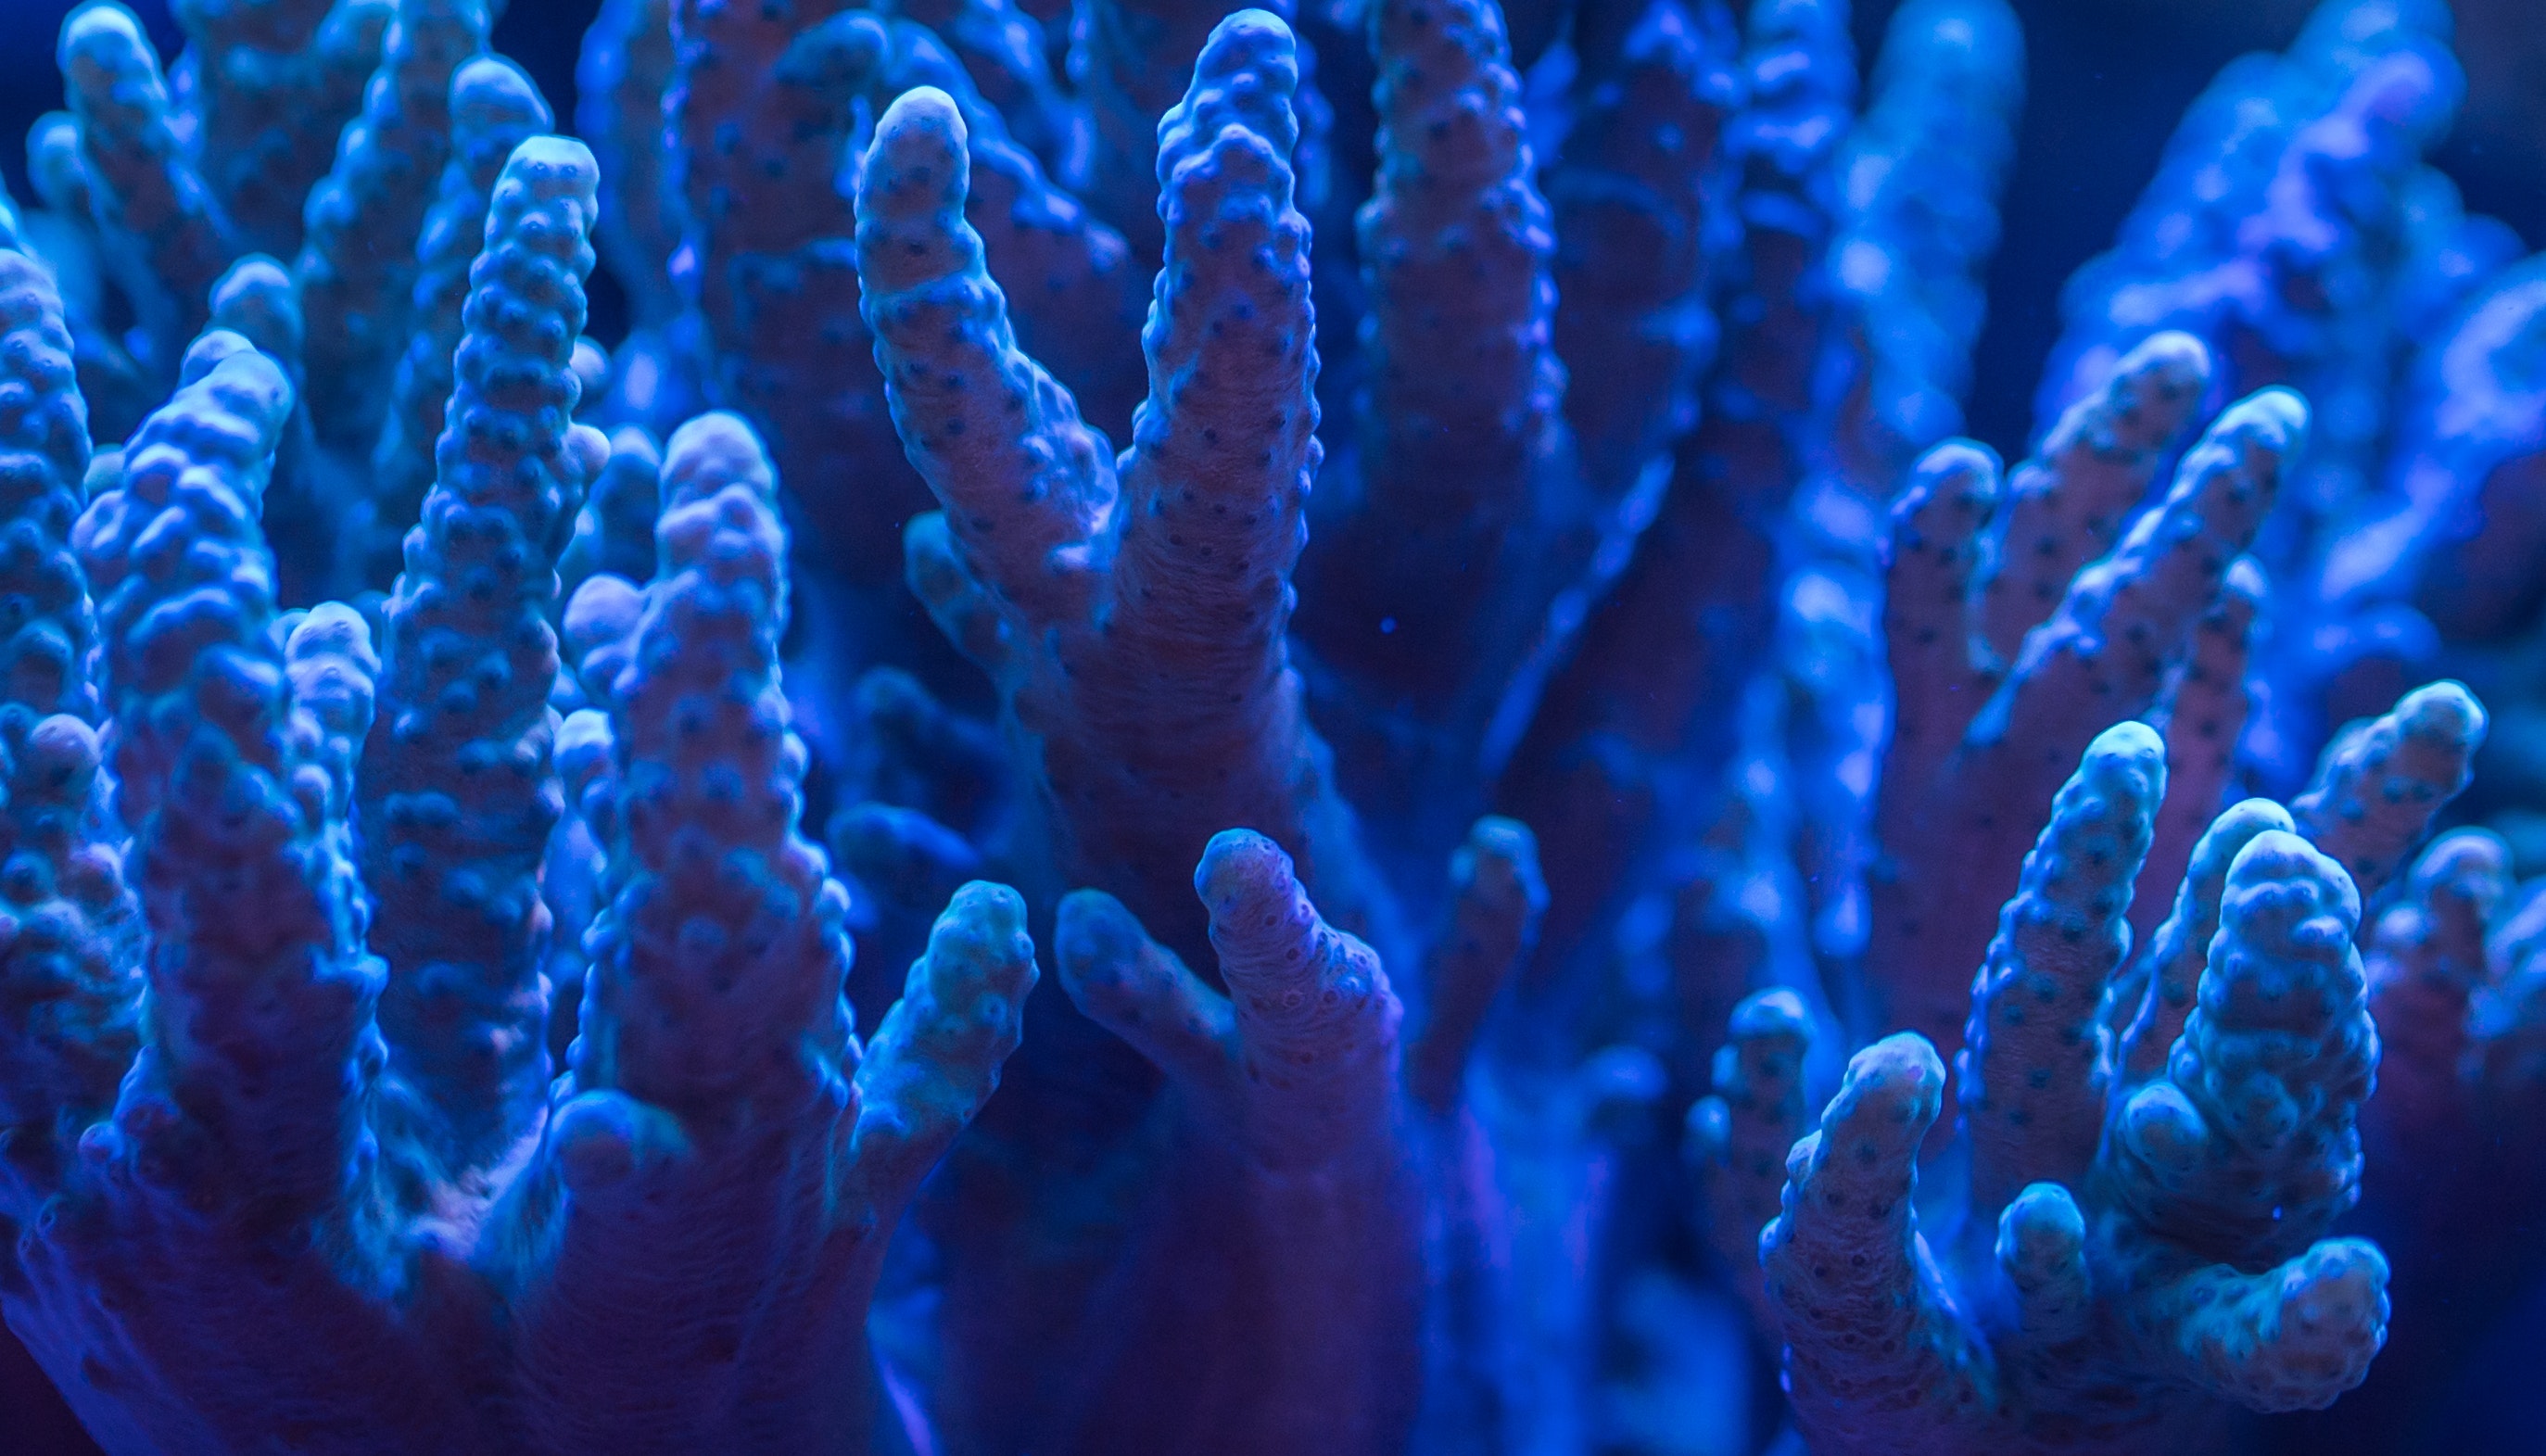
blue, reef, coral, natural environment, coral reef, organism, marine biology, invertebrate, stony coral, marine invertebrates, cnidaria, water, underwater, coastal and oceanic landforms, Aquarium decor, electric blue, sea anemone